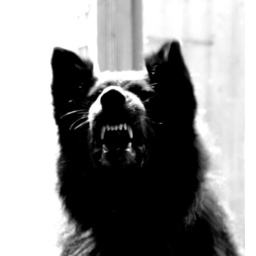
this photo reminds me more of a cat then a dog because the whiskers really stand out against his fur.